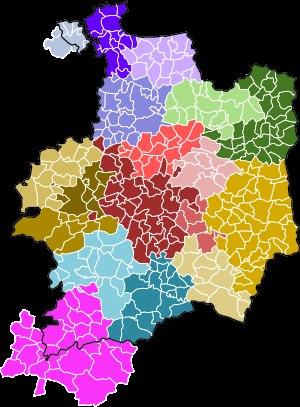
Longtemps terre démocrate-chrétienne, le département d'Ille-et-Vilaine a progressivement basculé vers la gauche au cours de ces quarante dernières années. Les élections municipales de mars 1977 en sont l'une des principales illustrations tout comme celle de l'élection du premier président socialiste du conseil général en 2004.